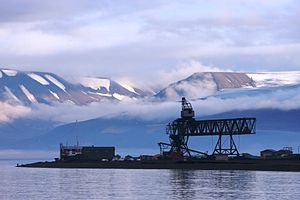
Hotellneset
Kulhavnen på Hotellneset
Hotellneset er en odde der ligger 1-2 km fra Longyearbyen på Svalbard i Norge, mod Adventfjorden og Isfjorden. På Hotellneset ligger Svalbard Lufthavn, Longyear og en havn til udskibning af kul fra minedriften på Svalbard.